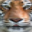
Label: tiger